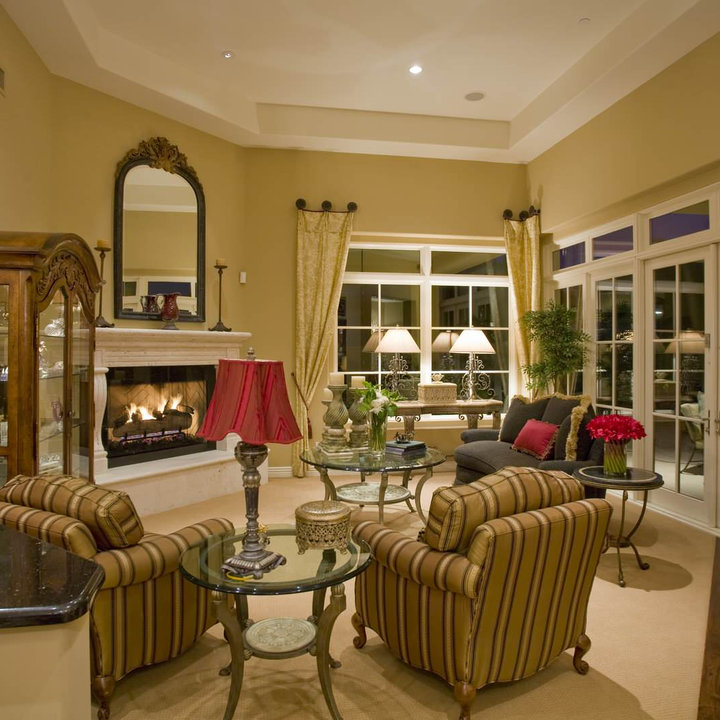
Style: Classic